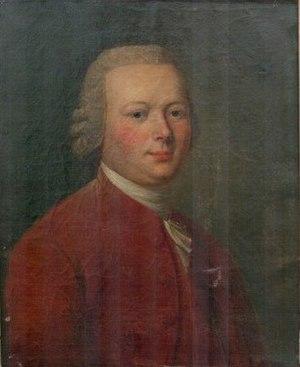
A Frerejean
Frerejean est le nom d'une famille subsistante d'ancienne bourgeoisie française et de maîtres de forges, présente aux XVIIIᵉ et XIXᵉ siècles dans la région lyonnaise en France.
Antoine Frerejean est un maître de forges français. Maître chaudronnier, il fit fortune en fournissant du cuivre à la Marine française. Défricheur de voies nouvelles, il construisit le premier bateau à vapeur fonctionnel de l'histoire.